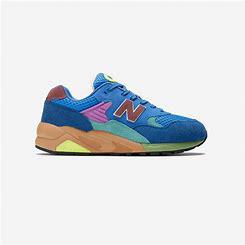
Brand: New
Model: Balance New Balance 580